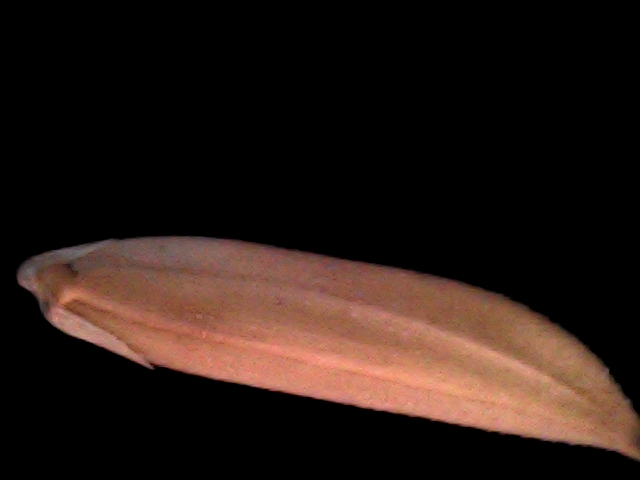
Rice variety: BD70